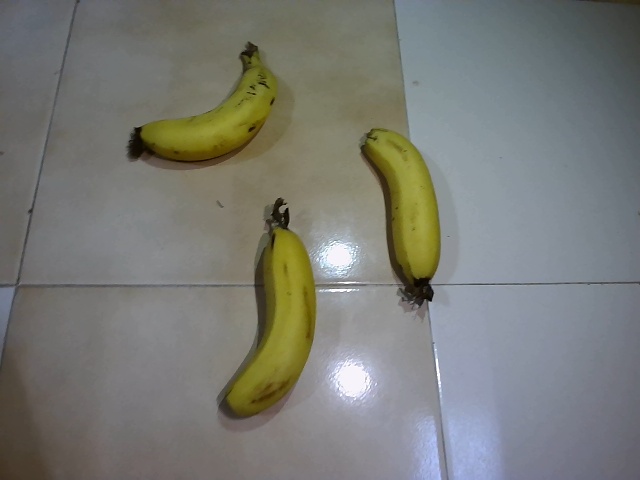
Label: Ripe_Banana